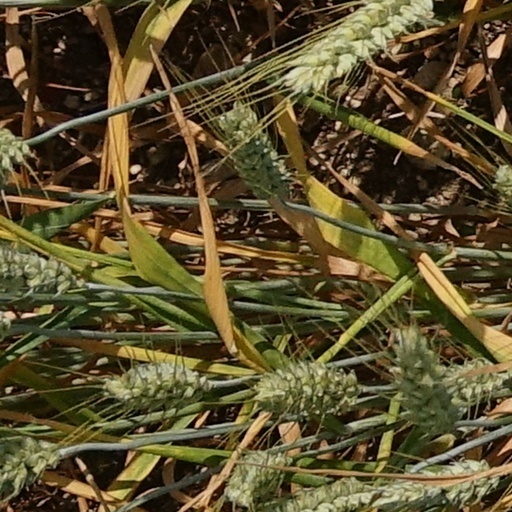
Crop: wheat